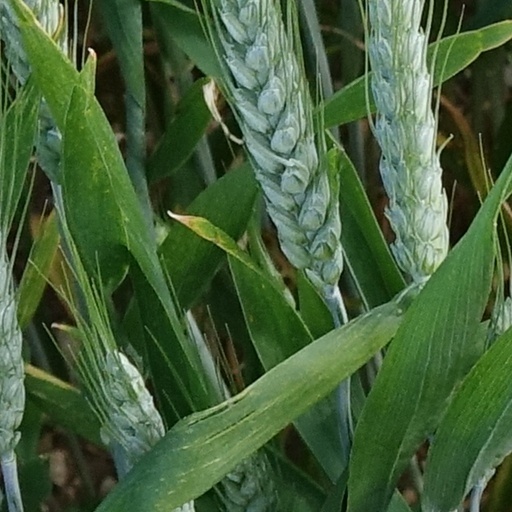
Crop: wheat